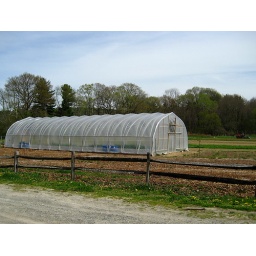
Greens and other plants were grown in the ground inside the hoophouse all winter long.